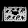
Label: Bag